Nazarov cyclization reaction

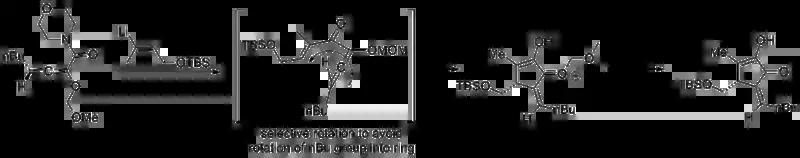
Axial to tetrahedral chirality transfer in the Nazarov cyclization of allenyl vinyl ketones

Tius has additionally developed a camphor-based auxiliary for achiral allenes that was employed in the first asymmetric synthesis of roseophilin. The key step employs an unusual mixture of hexafluoro-2-propanol and trifluoroethanol as solvent.